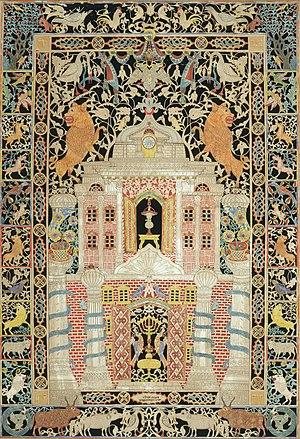
Le mizra’h est, dans la plupart des lieux de culte juifs, le mur auquel font face les orants lors de leur prière afin de se tourner vers Jérusalem.